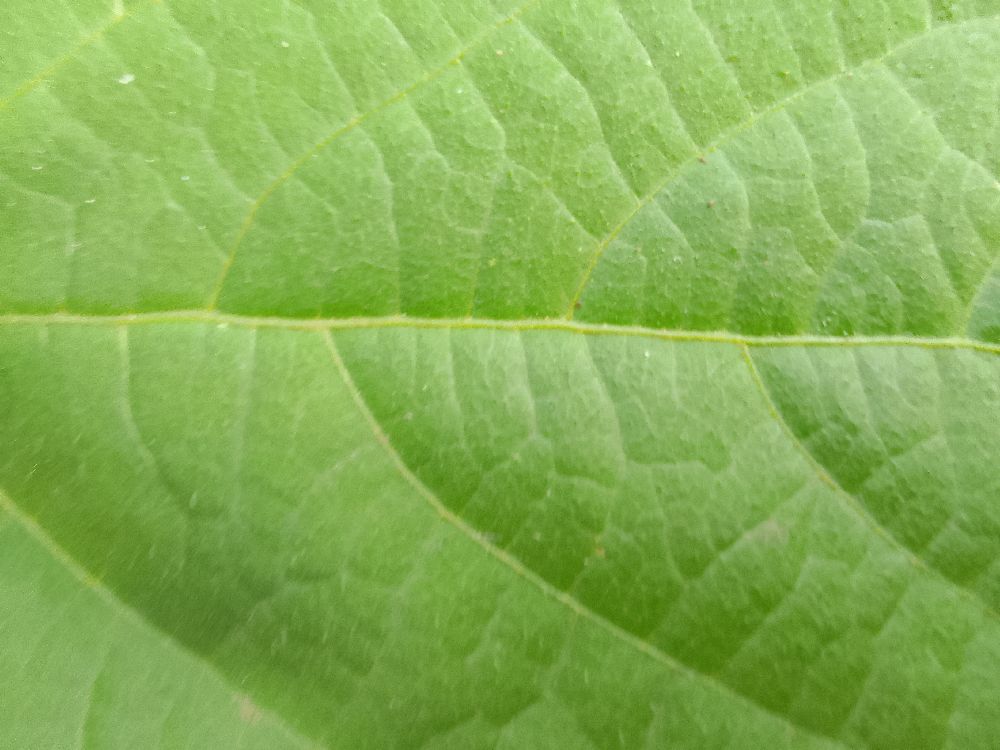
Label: healthy